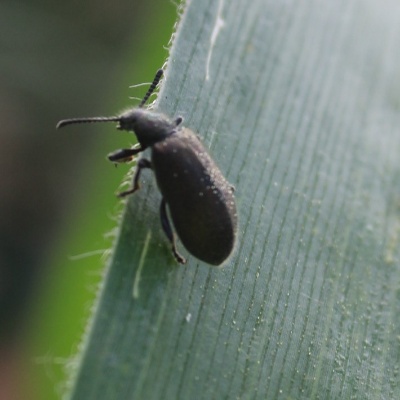
Crop: Maize
Condition: leaf beetle